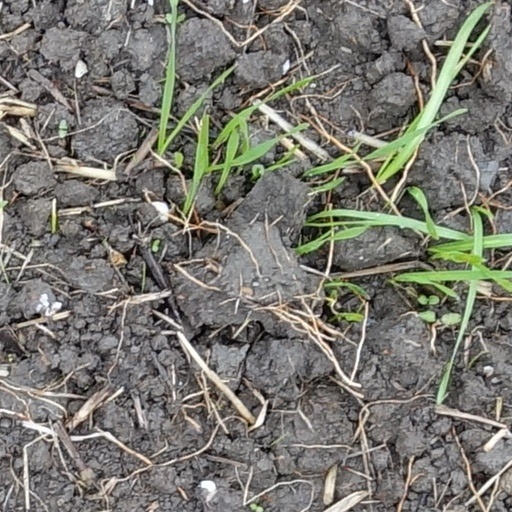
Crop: wheat